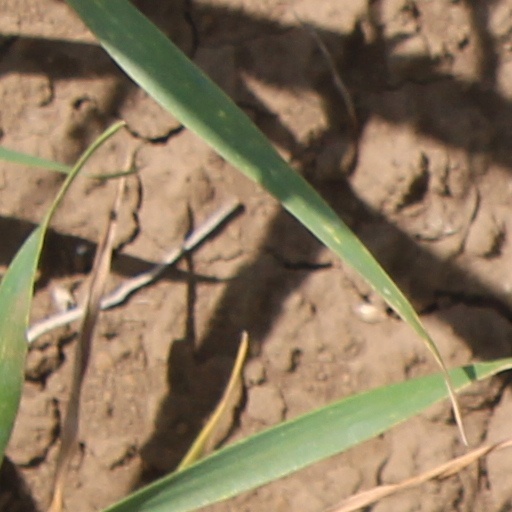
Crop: wheat